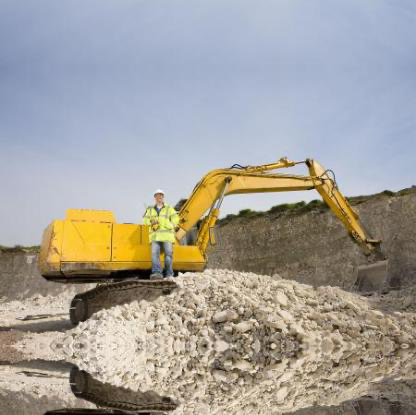
Objects in the image:
label: helmet